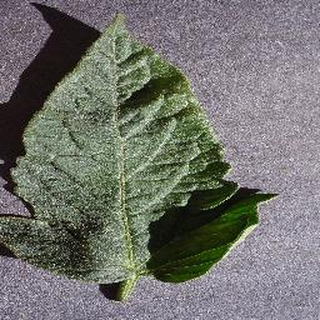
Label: healthy_tomato